Messerschmitt KR200

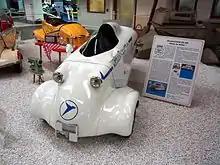
Messerschmitt record car

In 1955, in order to prove the KR200's durability, Messerschmitt prepared a KR200 to break the 24-hour speed record for three-wheeled vehicles under . The record car had a special single-seat low-drag body and a highly modified engine, but the suspension, steering, and braking components were stock. Throttle, brake, and clutch cables were duplicated. The record car was run on 29–30 August 1955 at the Hockenheimring for 24 hours and broke 22 international speed records in its class, including the 24-hour speed record, which it set at